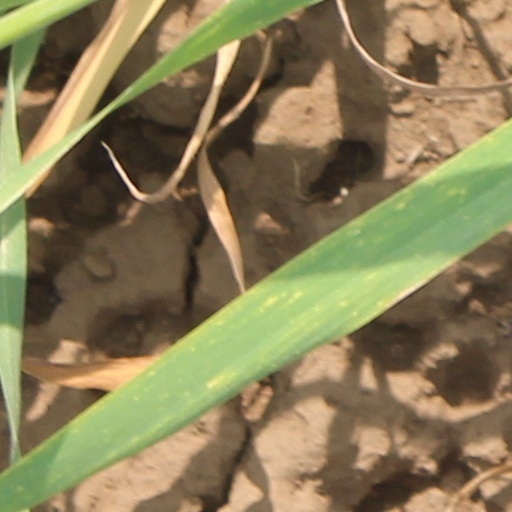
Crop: wheat